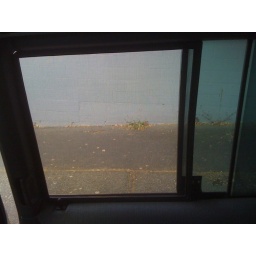
From the inside looking out. The screen is 'held' in place by the window latch (bottom right)